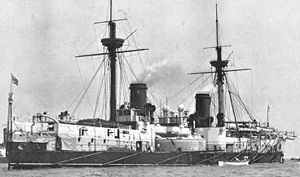
Panserskib / Fremdrift: Damp og sejl
Inflexible efter udskiftningen af de sejlførende master med "militær-master"
Et panserskib var et dampdrevet krigsskib fra anden halvdel af det 19. århundrede, beskyttet af panserplader af jern eller stål.